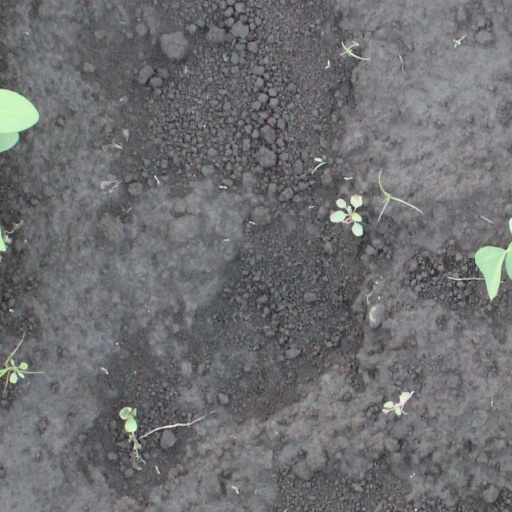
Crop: soybean